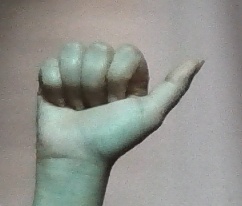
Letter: dhad